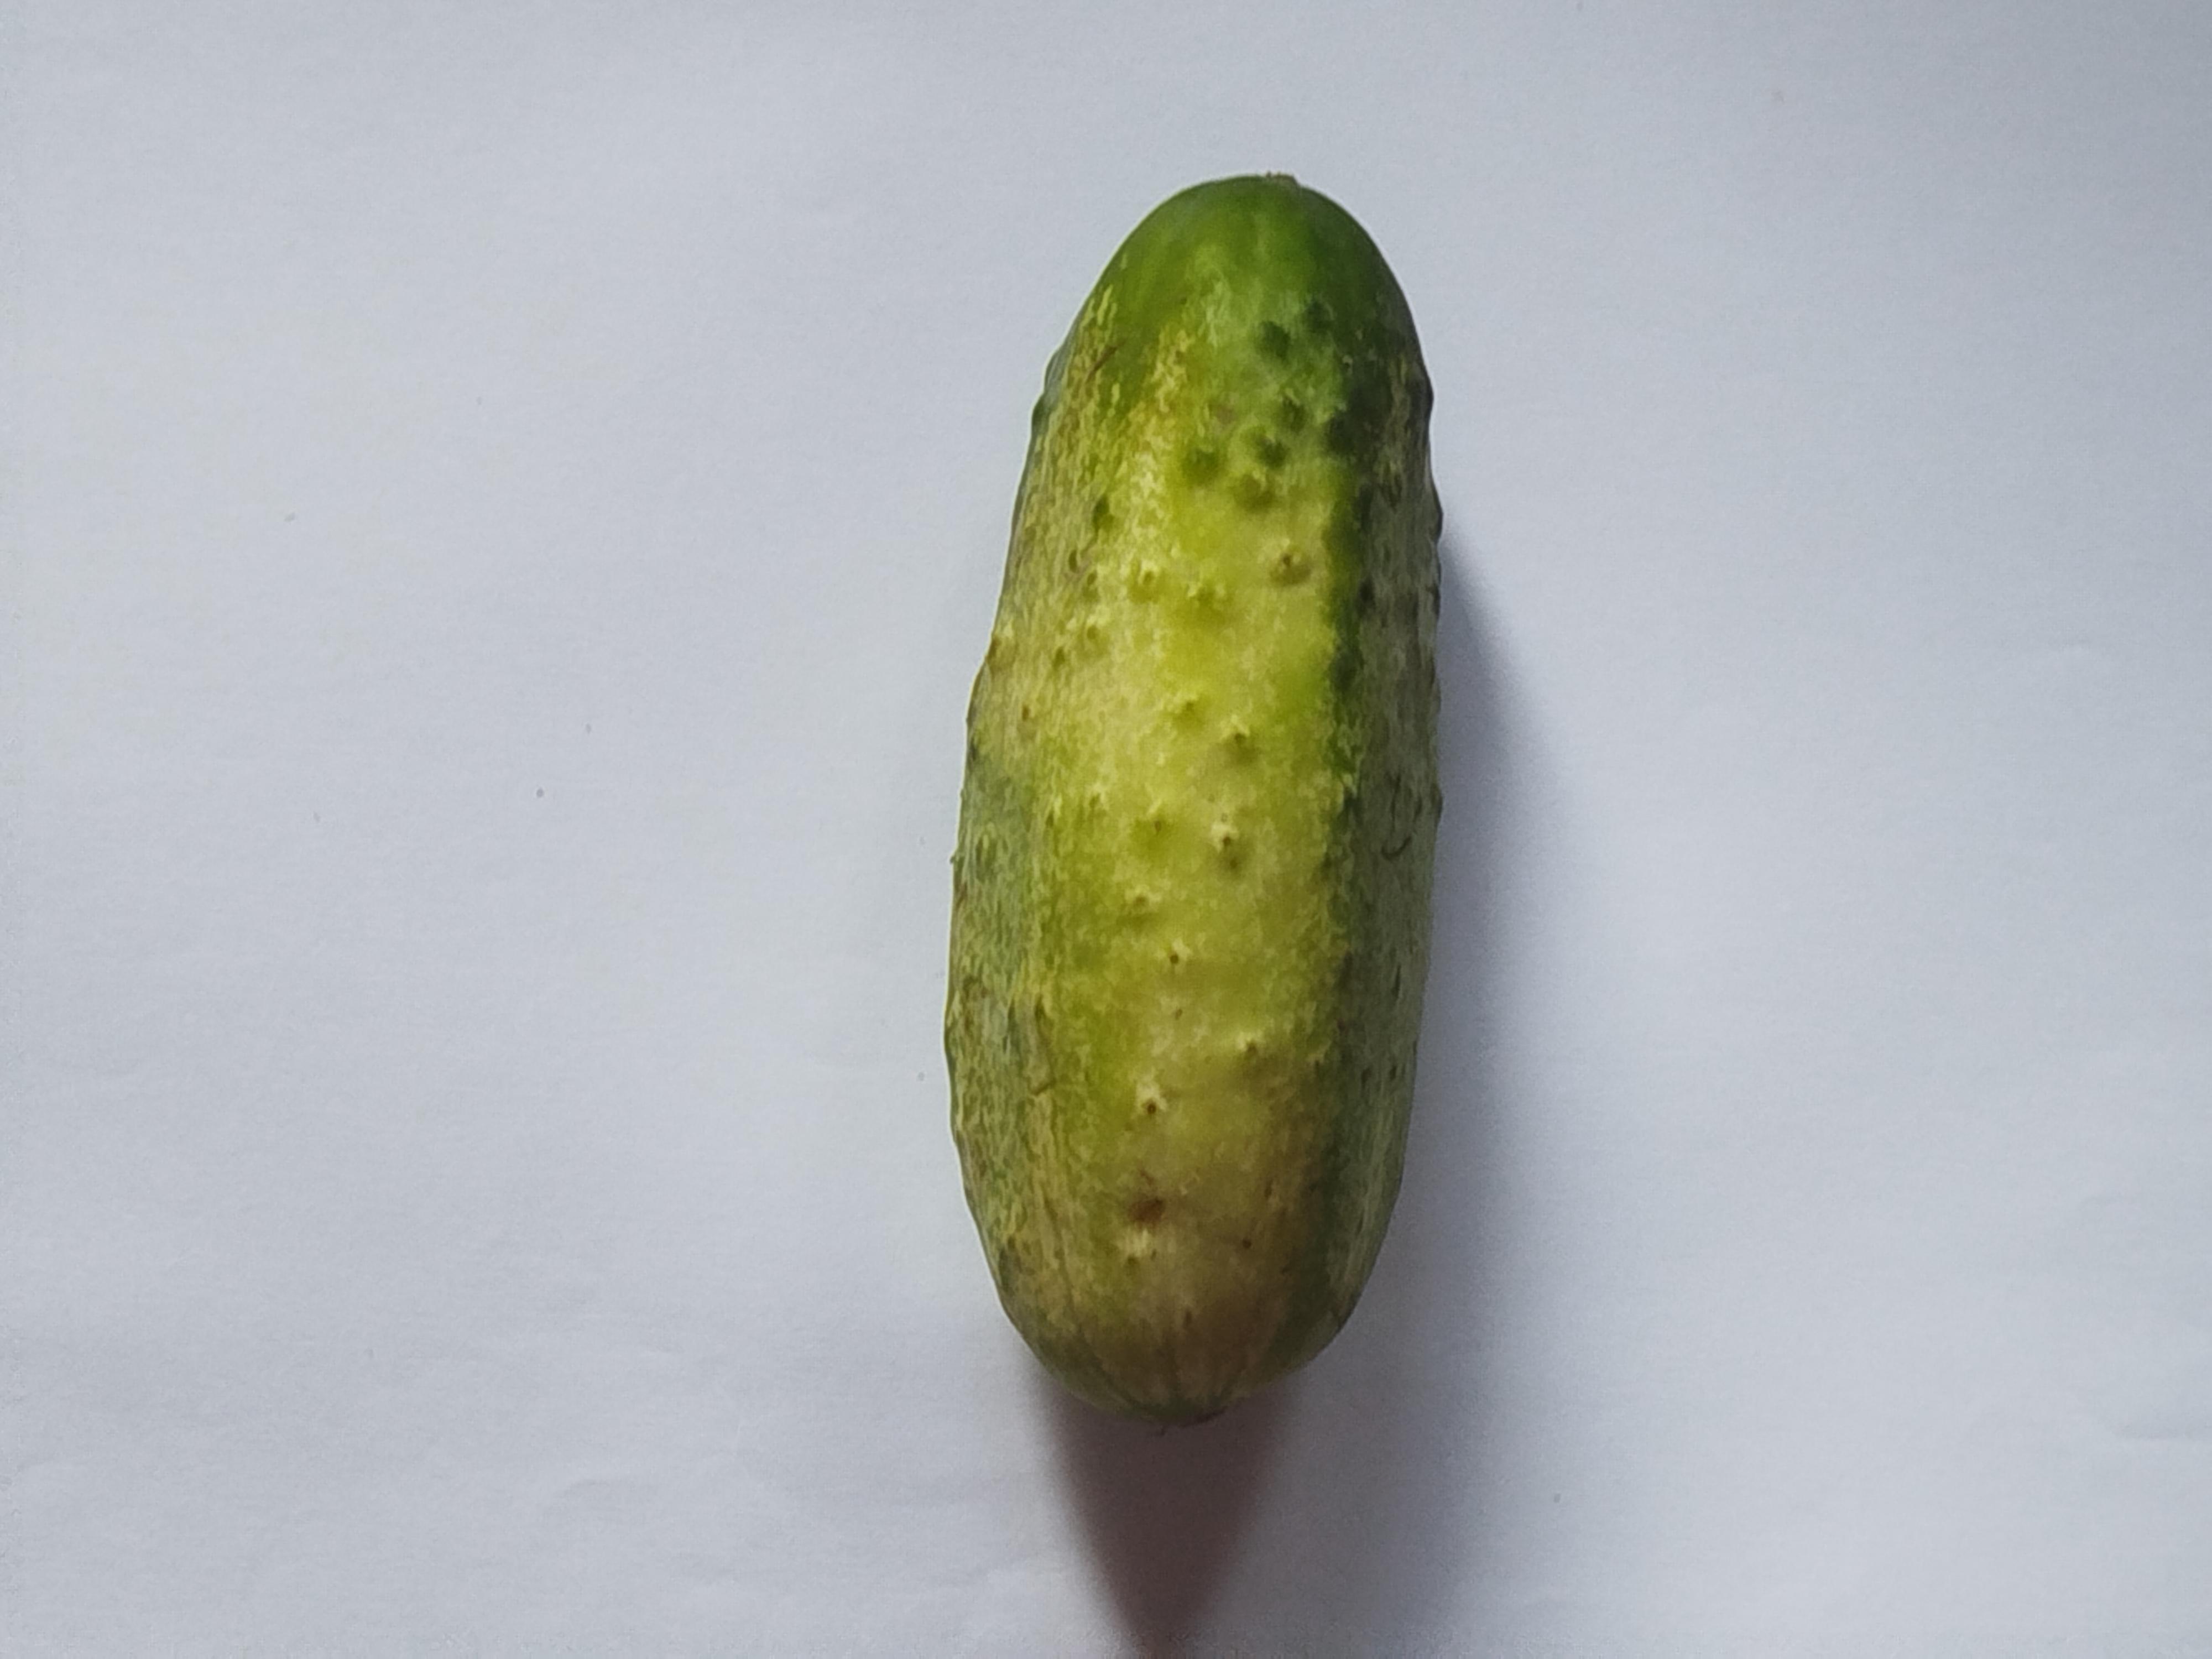
Label: Cucumber